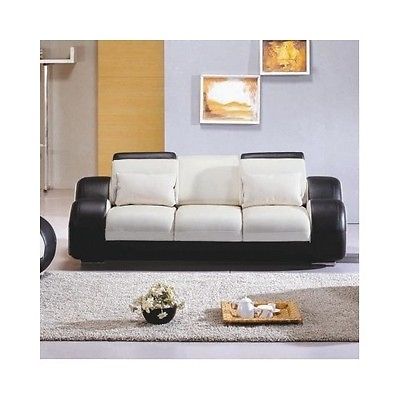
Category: sofa